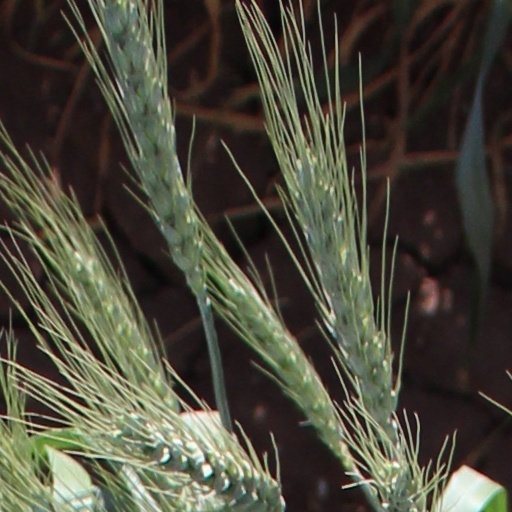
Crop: wheat